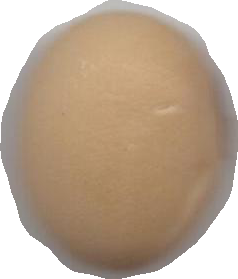
Variety: Anjasmoro